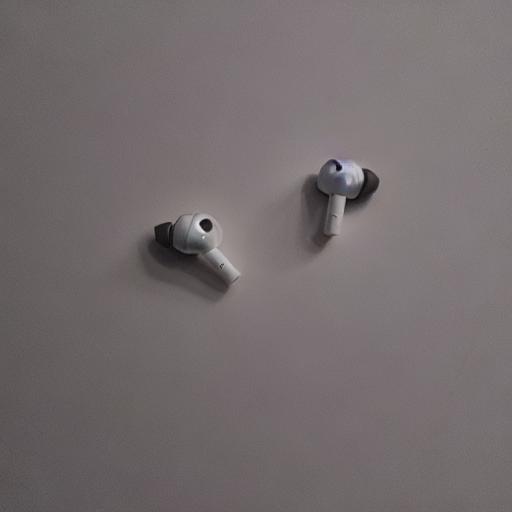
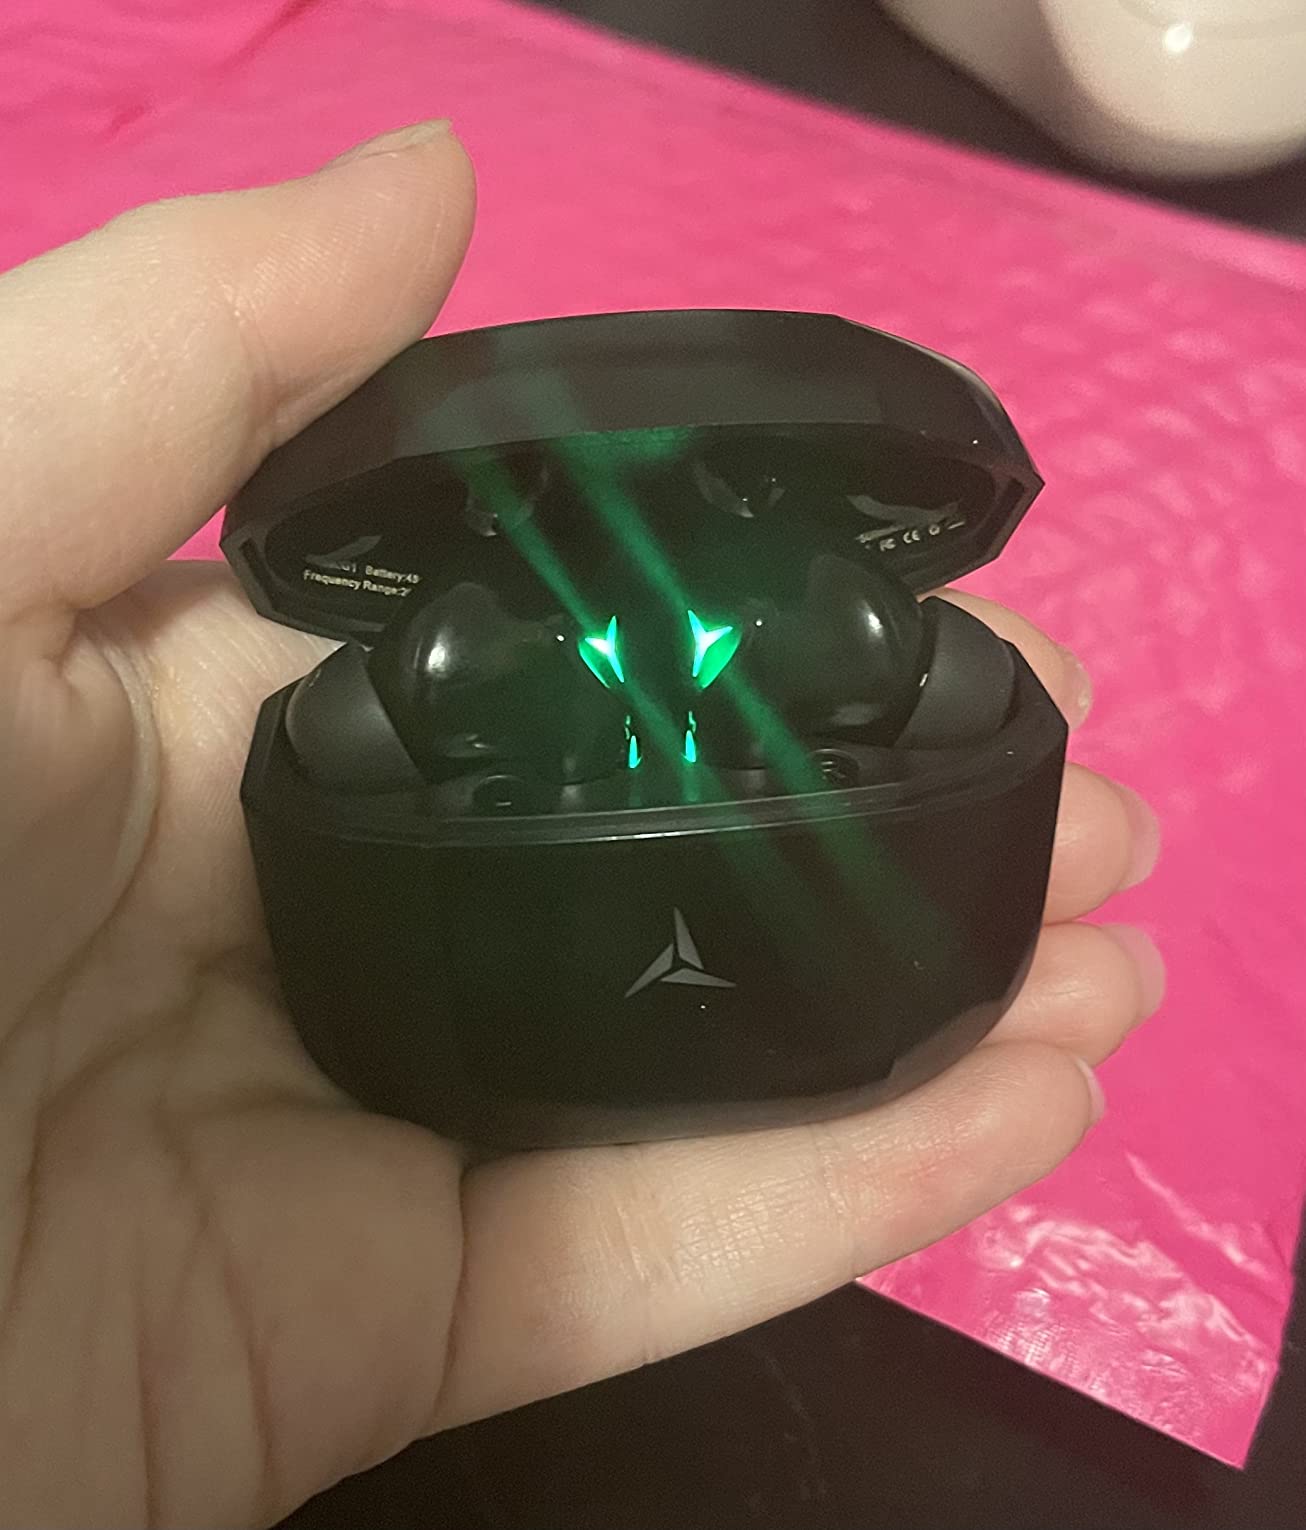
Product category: earbuds
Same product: no